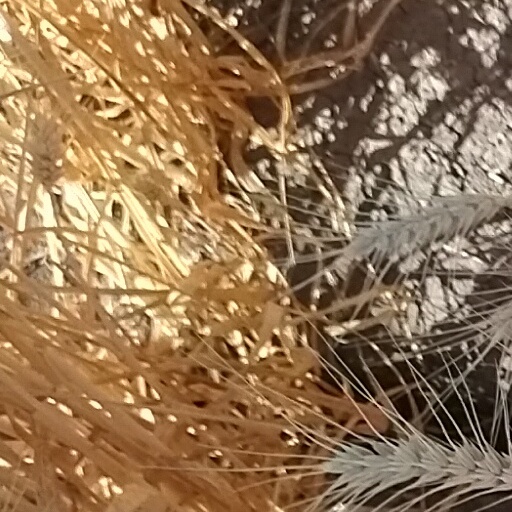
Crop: wheat